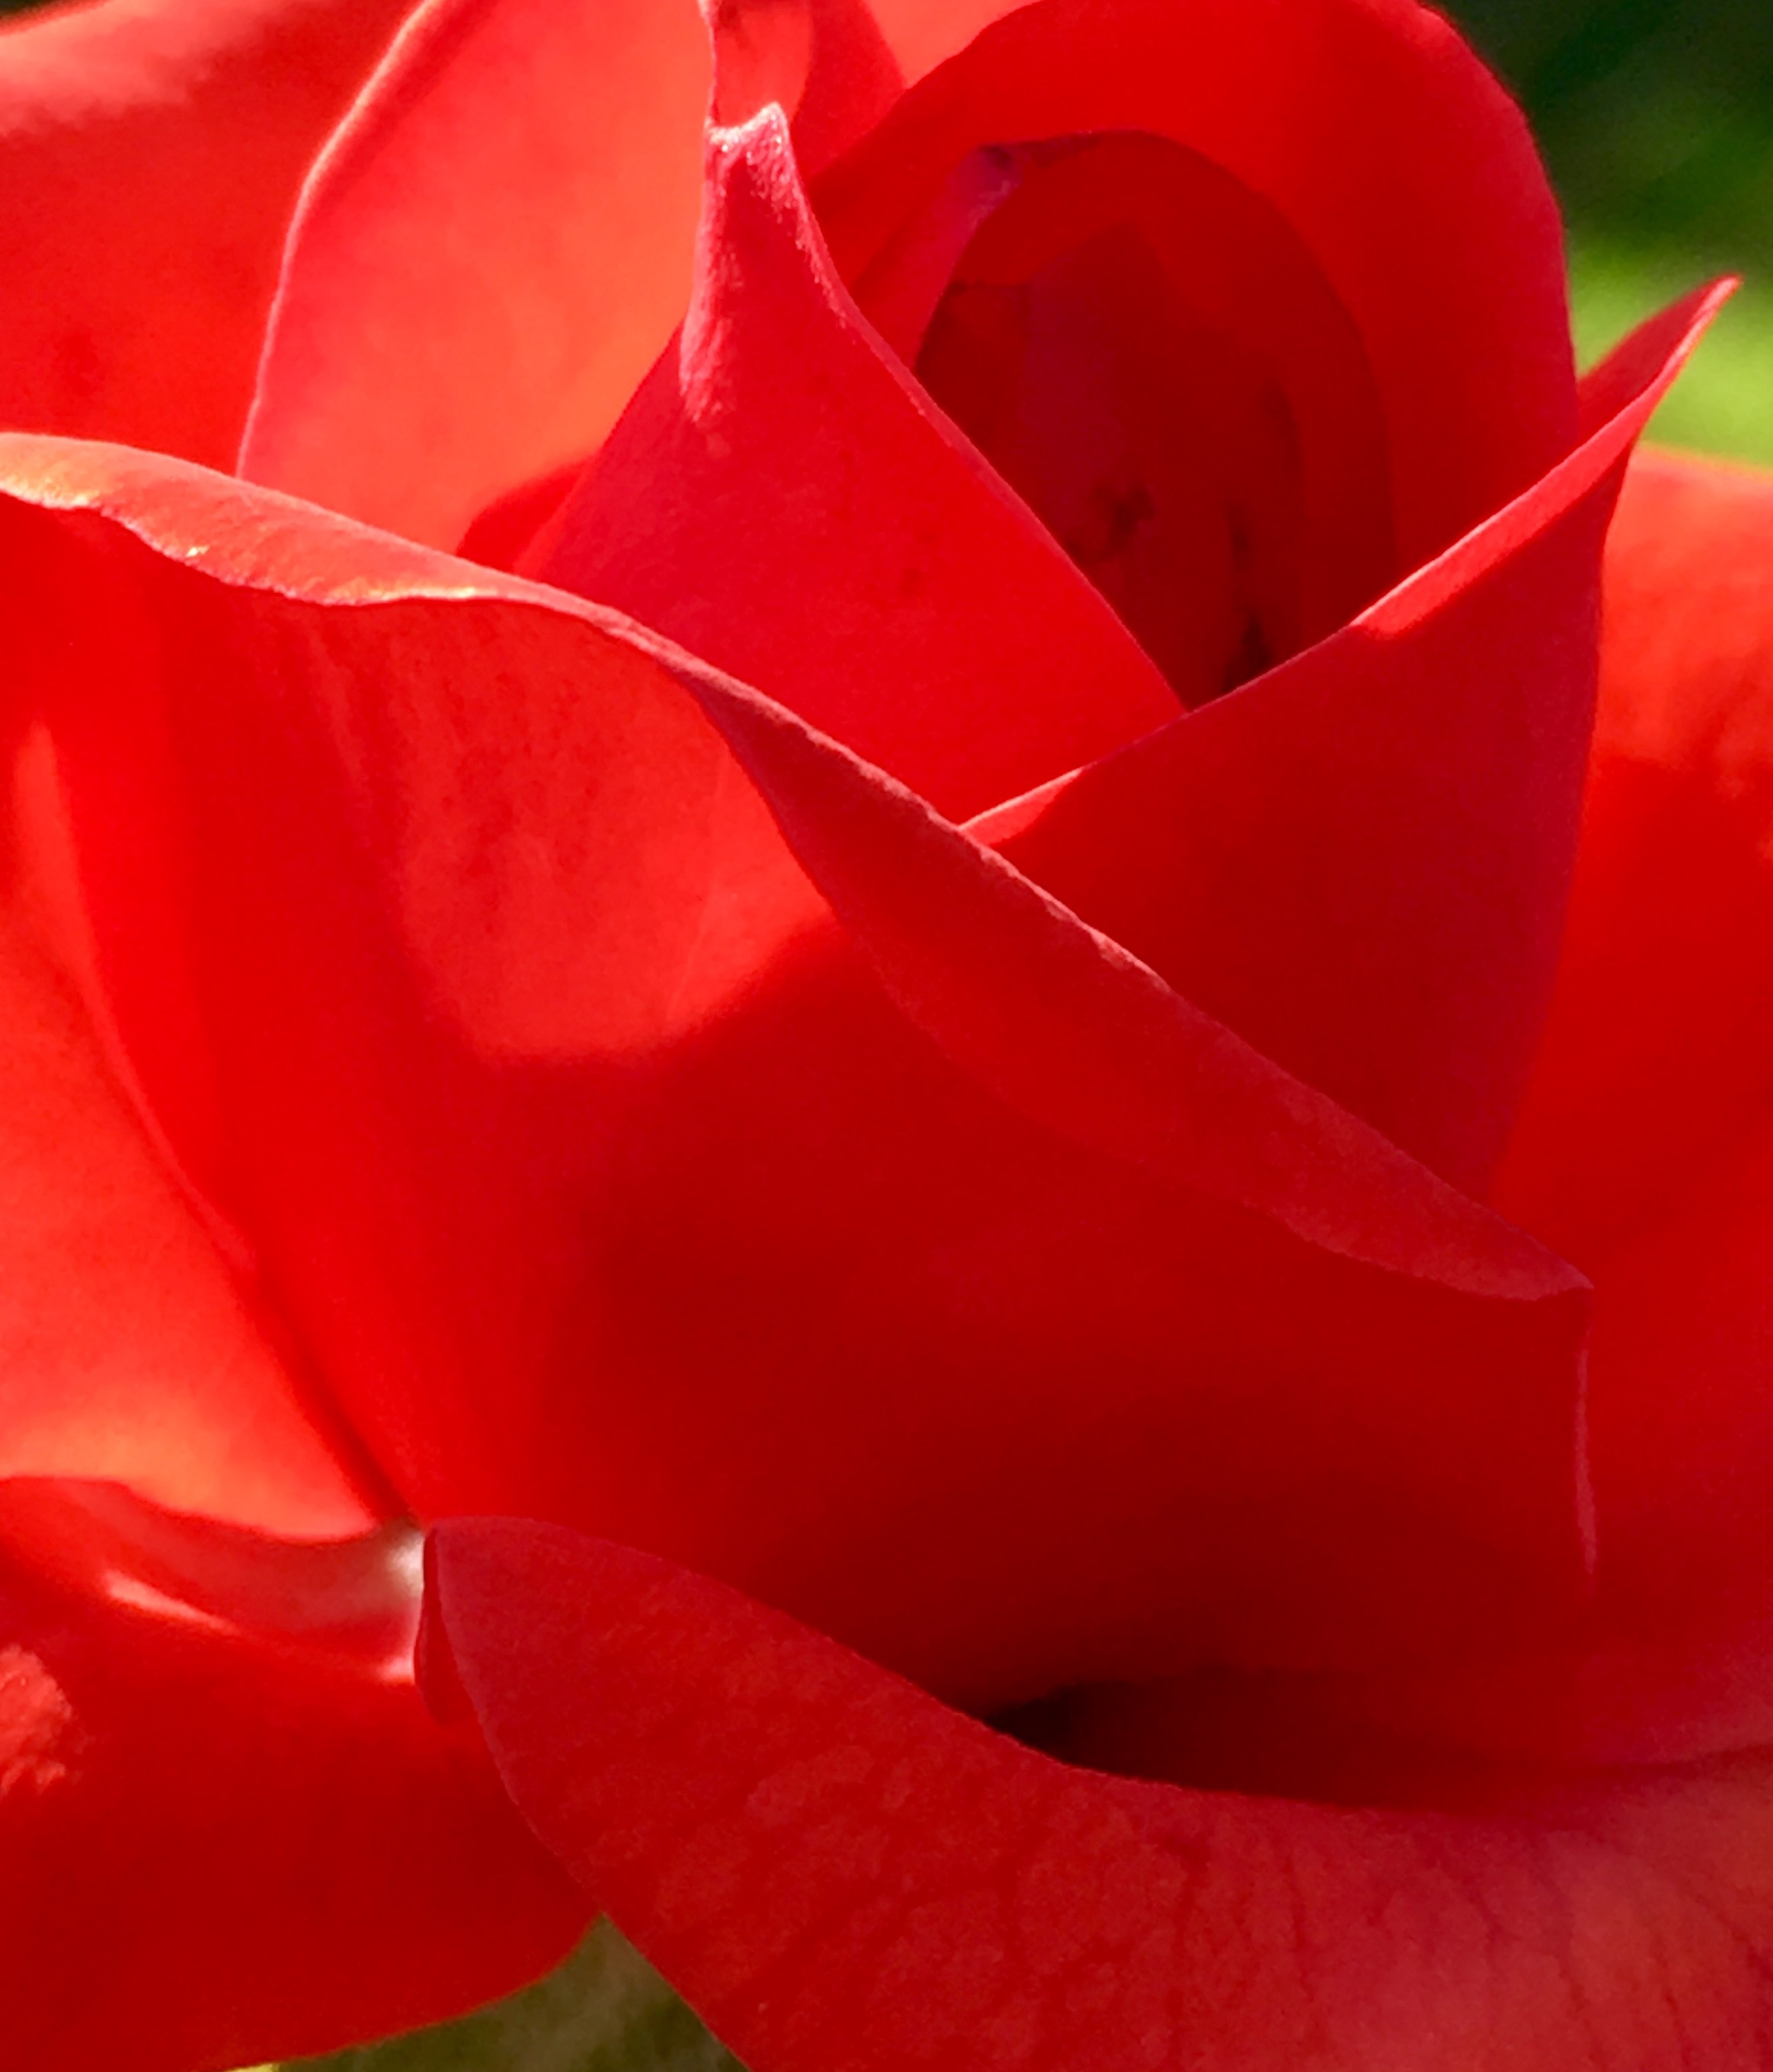
plant, flower, petal, tulip, rose, red, pink, macro photography, flowering plant, garden roses, rose family, land plant, rose order